Hellmut von Gerlach

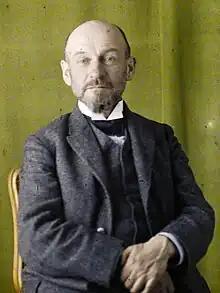
1924 Autochrome by Georges Chevalier

Hellmut Georg von Gerlach (2 February 1866 – 1 August 1935) was a German journalist and politician.